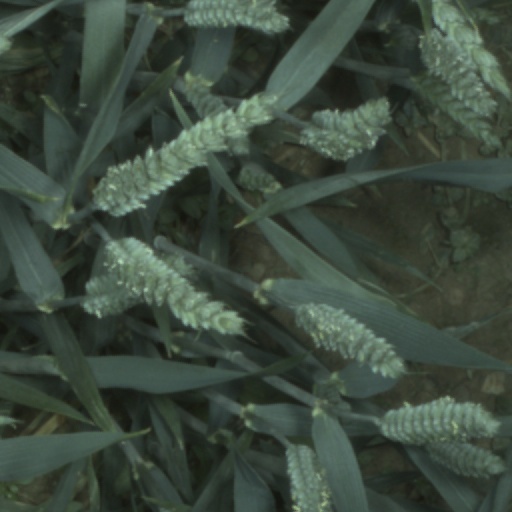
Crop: wheat